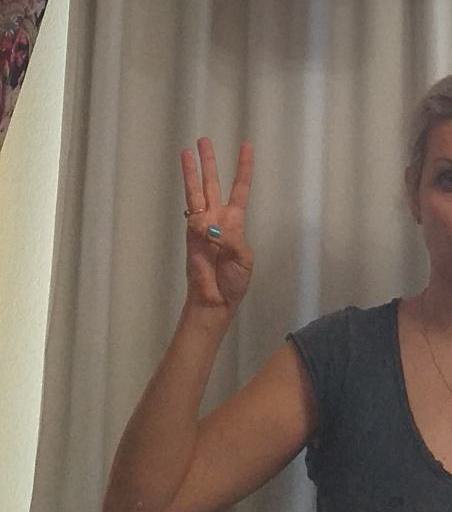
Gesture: three